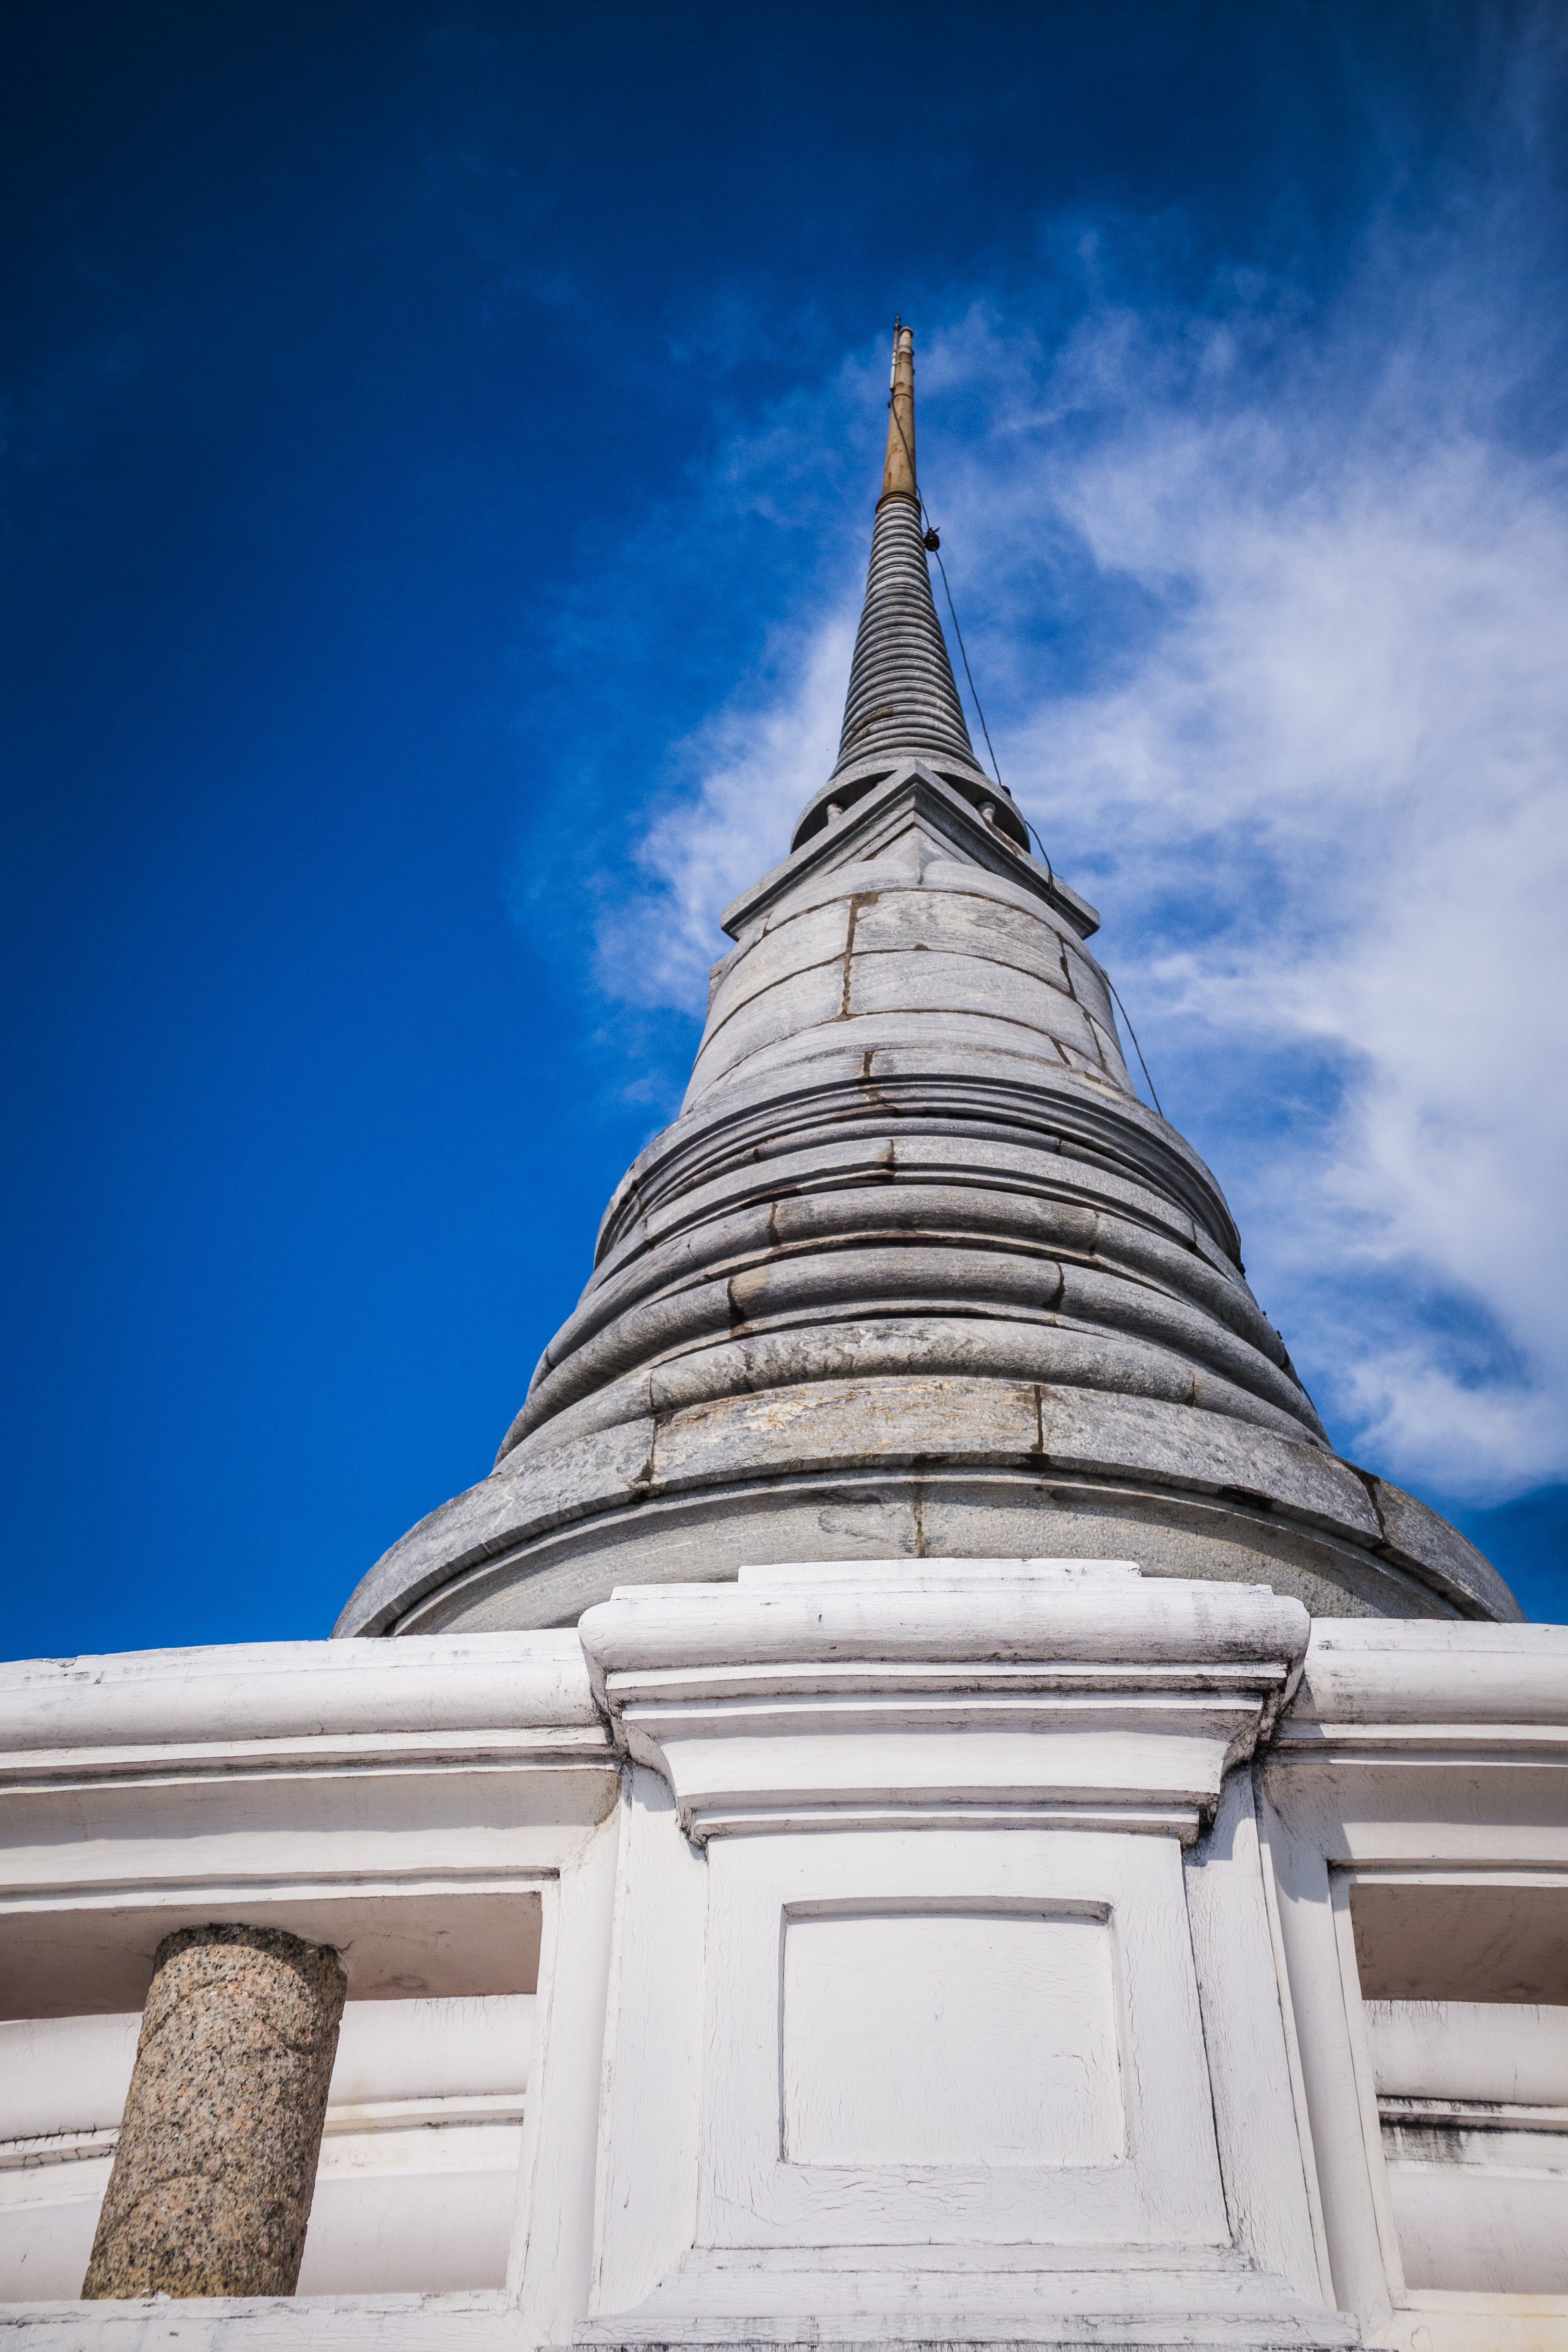
historical, park, Khao Bong, Phetchaburi, thailand, sky, blue, landmark, temple, cloud, architecture, place of worship, building, tower, wat, historic site, steeple, spire, classical architecture, pagoda, stupa, facade, shrine, ancient history, meteorological phenomenon, monument, tourism